OPEC Fund for International Development

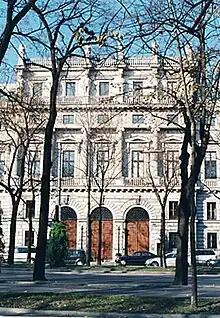
OPEC Fund Headquarters, Vienna, Austria

The OPEC Fund Headquarters (located in Vienna's first district, on the Ringstraße) was the residential palace of the Austrian Archduke Wilhelm Franz Karl. Built between 1864 and 1868 to the architectural design of Theophil von Hansen, the palace was sold to the German Order of Knights (Teutonic Order) in 1870 and used as headquarters of the Grand Master, the last of whom was Archduke Eugen. From 1894, it served as the palace of both the Grand and German Masters, acquiring the name, "Deutschmeister-Palais". In 1938 following the dissolution of the German Order of Knights, the building was seized by National Socialist (Nazi) Germany and, in 1942, it was handed over to the police authorities. Between 1945 and 1975, it served as headquarters of the Vienna police. After an interregnum, the building became the property of the OPEC Fund.